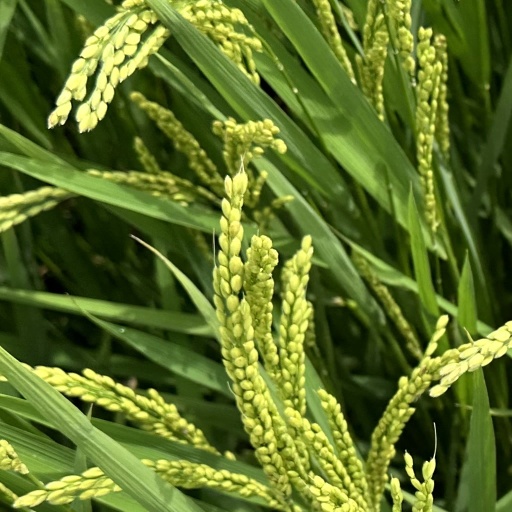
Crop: rice